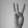
ASL letter: W